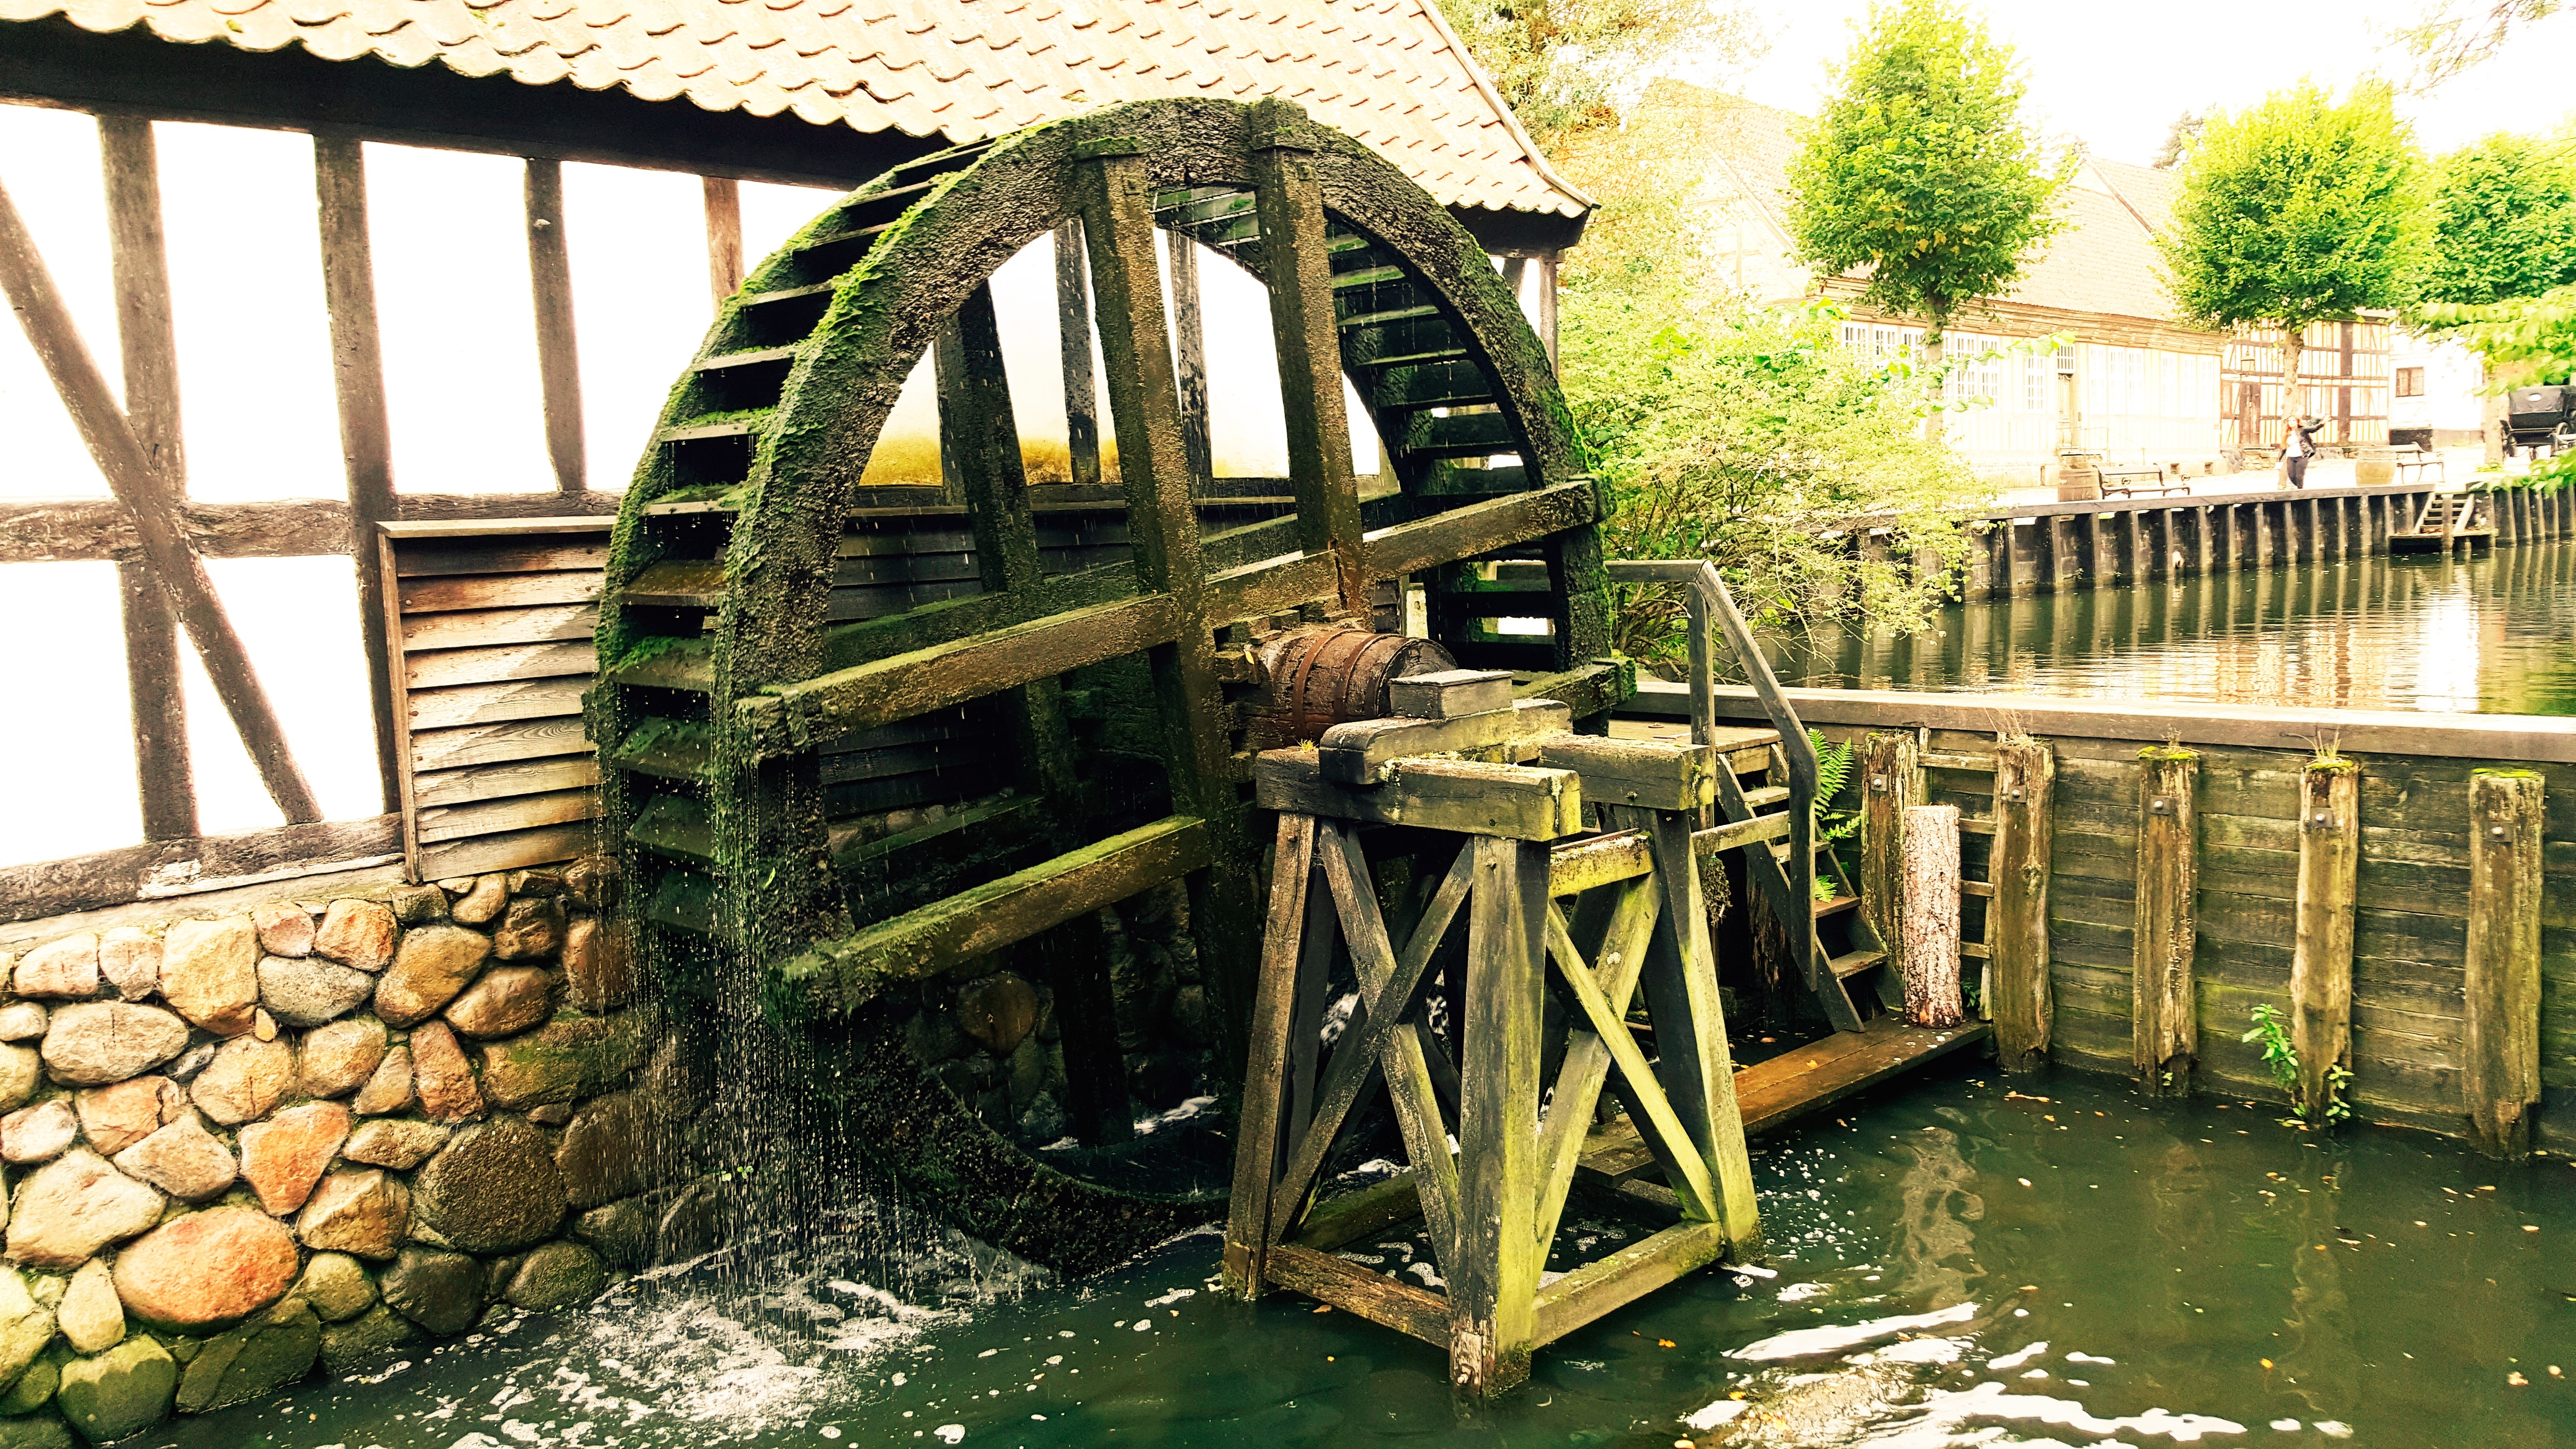
old, jungle, waterway, mill, worn, water mill, mill wheel